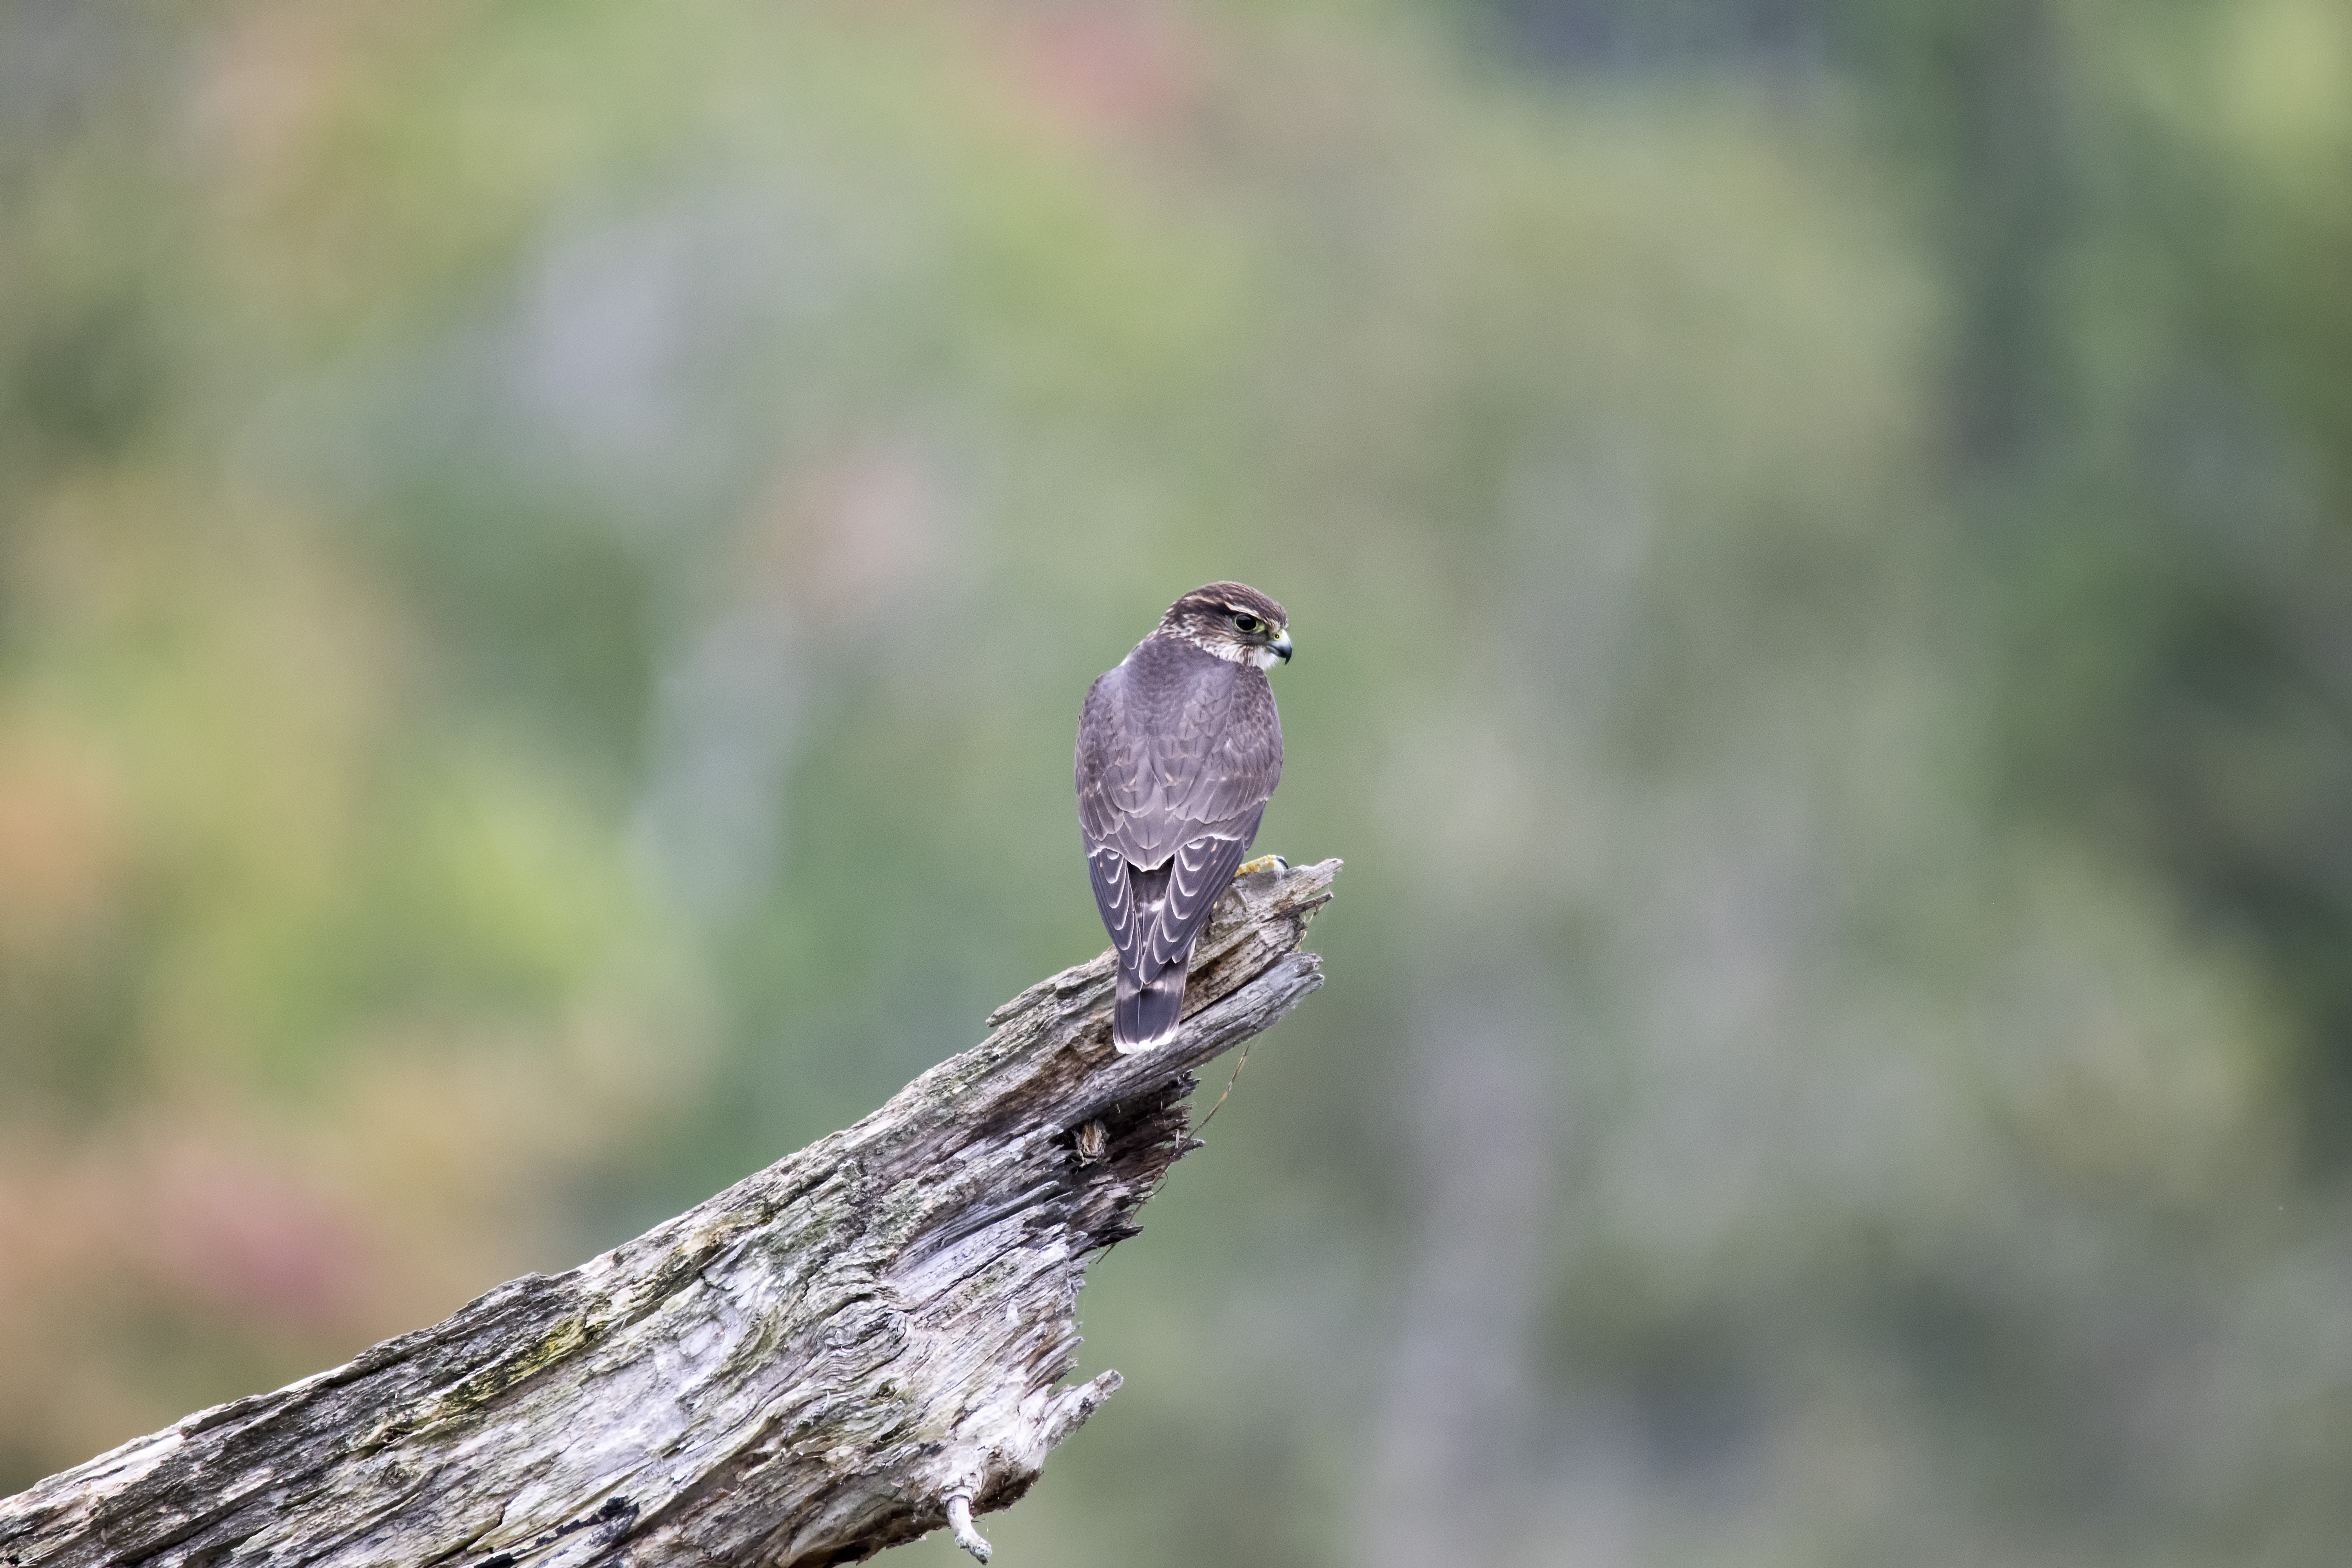
nature, branch, bird, wildlife, beak, fauna, close up, canada, vertebrate, quebec, sherbrooke, oiseau, faucon, merillon, merlin, macro photography, perching bird